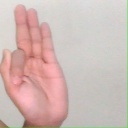
अक्षर: फ